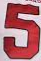
Number: 5